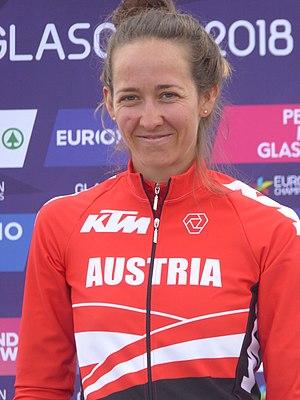
Sarah Rijkes est une coureuse cycliste autrichienne. Elle est championne d'Autriche sur route en 2018.